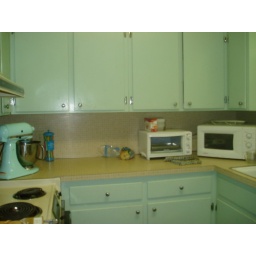
my mixer is at home in a pastel kitchen